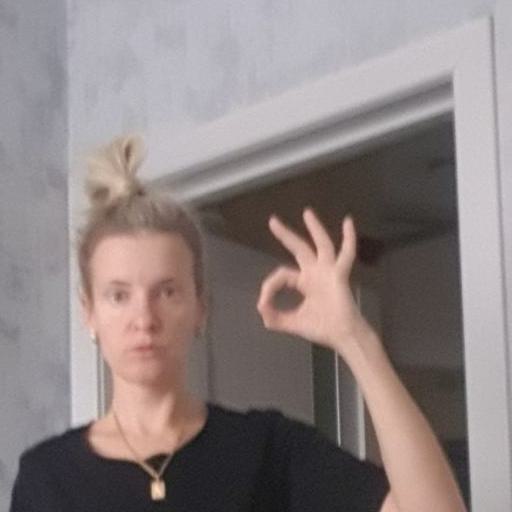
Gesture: ok